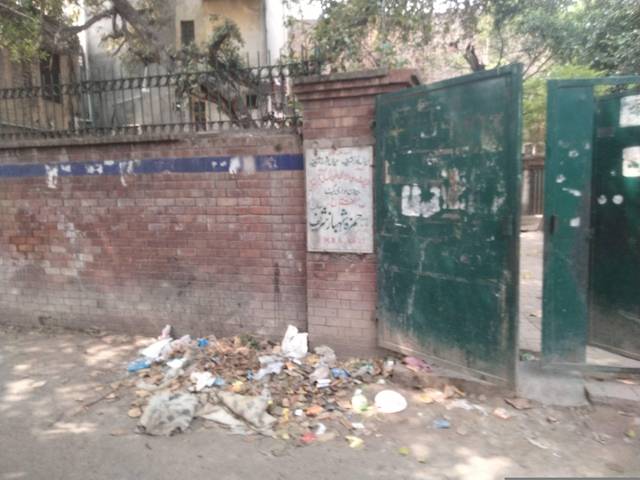
Region: Pakistan
Coordinates: 31.577, 74.312